Nayakas of Keladi

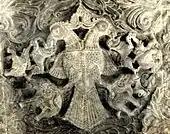
Gandaberunda sculpted on roof, Rameshwara temple, Keladi

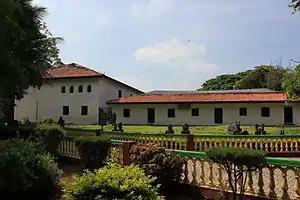
Shivappa Nayaka's palace, Shivamogga, Karnataka

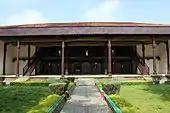
Front view of "darbar" hall of the Shivappa Nayaka palace

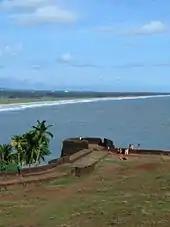
The famous Bekal Fort at Kasargod in Kerala, was built by Shivappa Nayaka

Nayakas of Keladi (1499–1763), also known as Nayakas of Bednore and Ikkeri Nayakas, were an Indian dynasty based in Keladi in present-day Shimoga district of Karnataka, India. They were an important ruling dynasty in post-medieval Karnataka. They initially ruled as a vassal of the famous Vijayanagar Empire. After the fall of the empire in 1565, they gained independence and ruled significant parts of Malnad region of the Western Ghats in present-day Karnataka, most areas in the coastal regions of Karnataka and the central plains along the Tungabhadra river. In 1763 AD, with their defeat to Hyder Ali, they were absorbed into the Kingdom of Mysore. They played an important part in the history of Karnataka, during a time of confusion and fragmentation that generally prevailed in South India after the fall of the Vijayanagar Empire. The Keladi rulers were of the Vokkaliga and Banajiga castes and were Veerashaivas by faith. The Haleri Kingdom that ruled over Coorg between 1600 A.D and 1834 A.D. was founded by a member of the Keladi family.